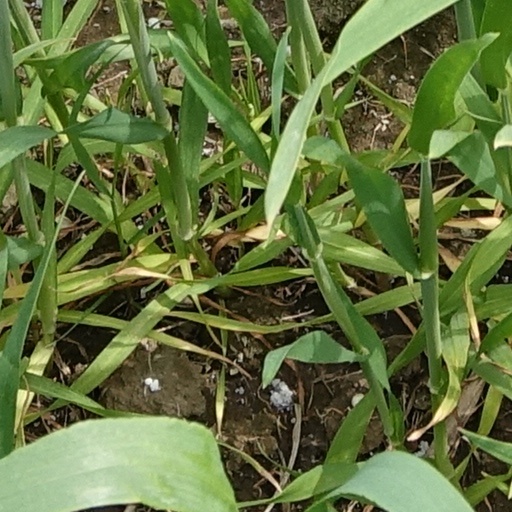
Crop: wheat